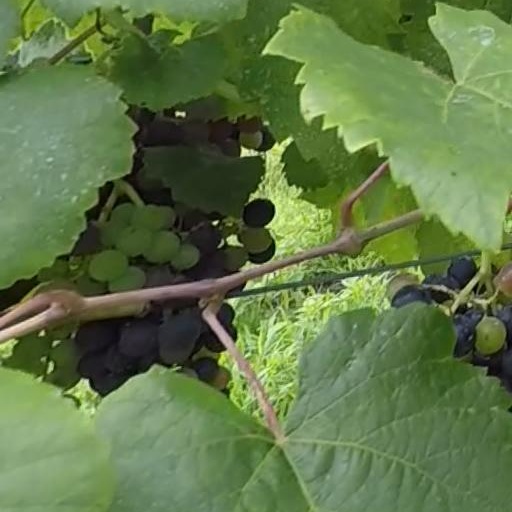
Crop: grape